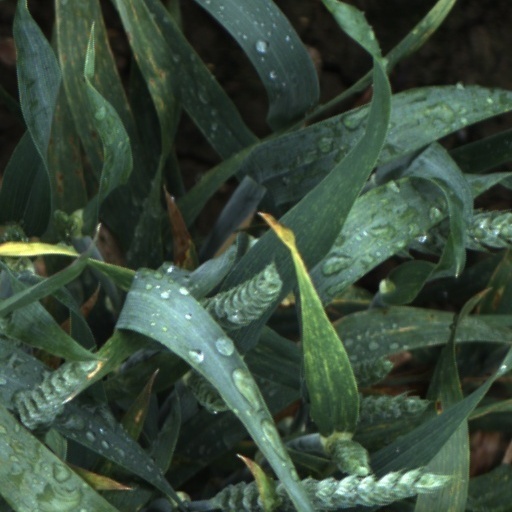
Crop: wheat